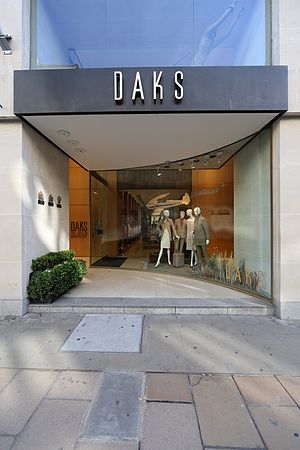
DAKS
Flagskibsbutikken i Old Bond Street, London.
DAKS er et britisk luksus modehus, der blev grundlagt i 1894 af Simeon Simpson.